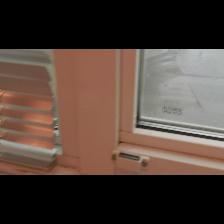
Label: NonHuman